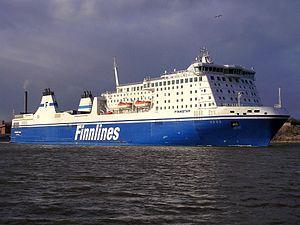
Finnlines est une compagnie maritime finlandaise spécialisée dans le transport de fret en Europe du Nord.